Colorado Labor Wars

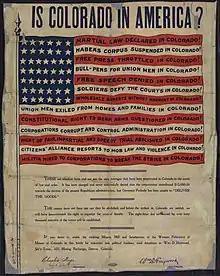
Famous Western Federation of Miners poster entitled "Is Colorado in America?"

During the Telluride strike, a union man named Henry Maki had been chained to a telegraph pole. Bill Haywood used a photo of Maki to illustrate a poster displaying an American flag, with the caption, "Is Colorado in America?" The poster was widely distributed, and gained considerable attention for the WFM strike. Peter Carlson describes the "desecrated flag" poster as famous, and "perhaps the most controversial broadside in American history."